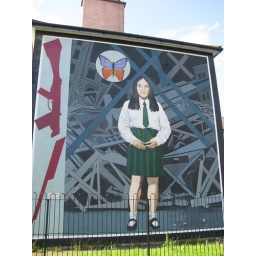
Een muurschildering in Derry, Noord Ierland, van een 14-jarig schoolmeisje dat in 1971 door een Britse militair is neegeschoten.